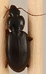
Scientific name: Synuchus impunctatus
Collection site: Bartlett Experimental Forest NEON (BART), plot BART_081